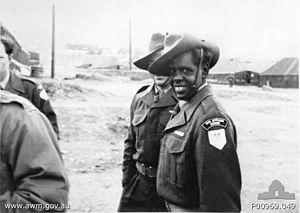
Steve Dodd est un acteur aborigène australien.